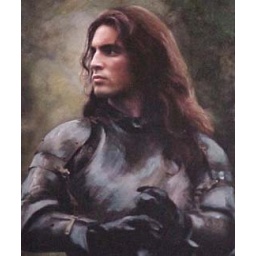
Tindomion, son of Maglor. The epesse Istelion '' son of silver light '' was given to him by his King, Gil galad.